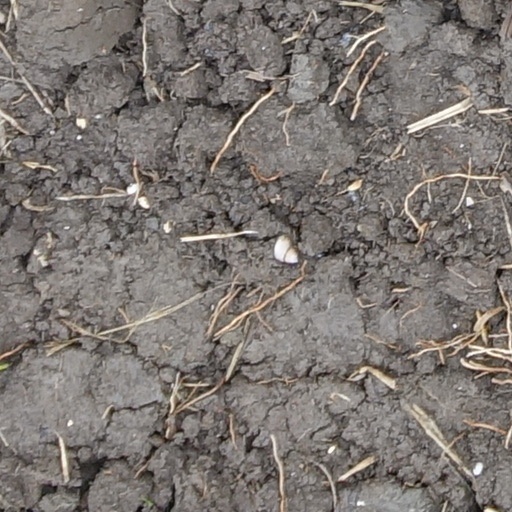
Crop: wheat